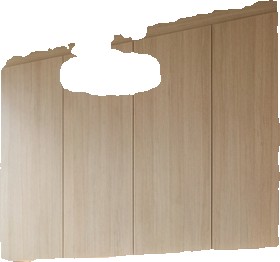
Surface category: cabinetry